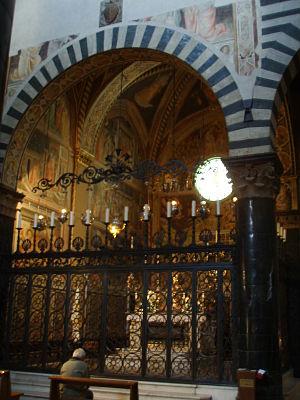
Le Sacro Cingolo, appelé aussi Sacra Cintola, Santa Cintola ou Sainte Ceinture, est une relique de la Vierge Marie, conservée au Duomo de Prato, en Toscane.